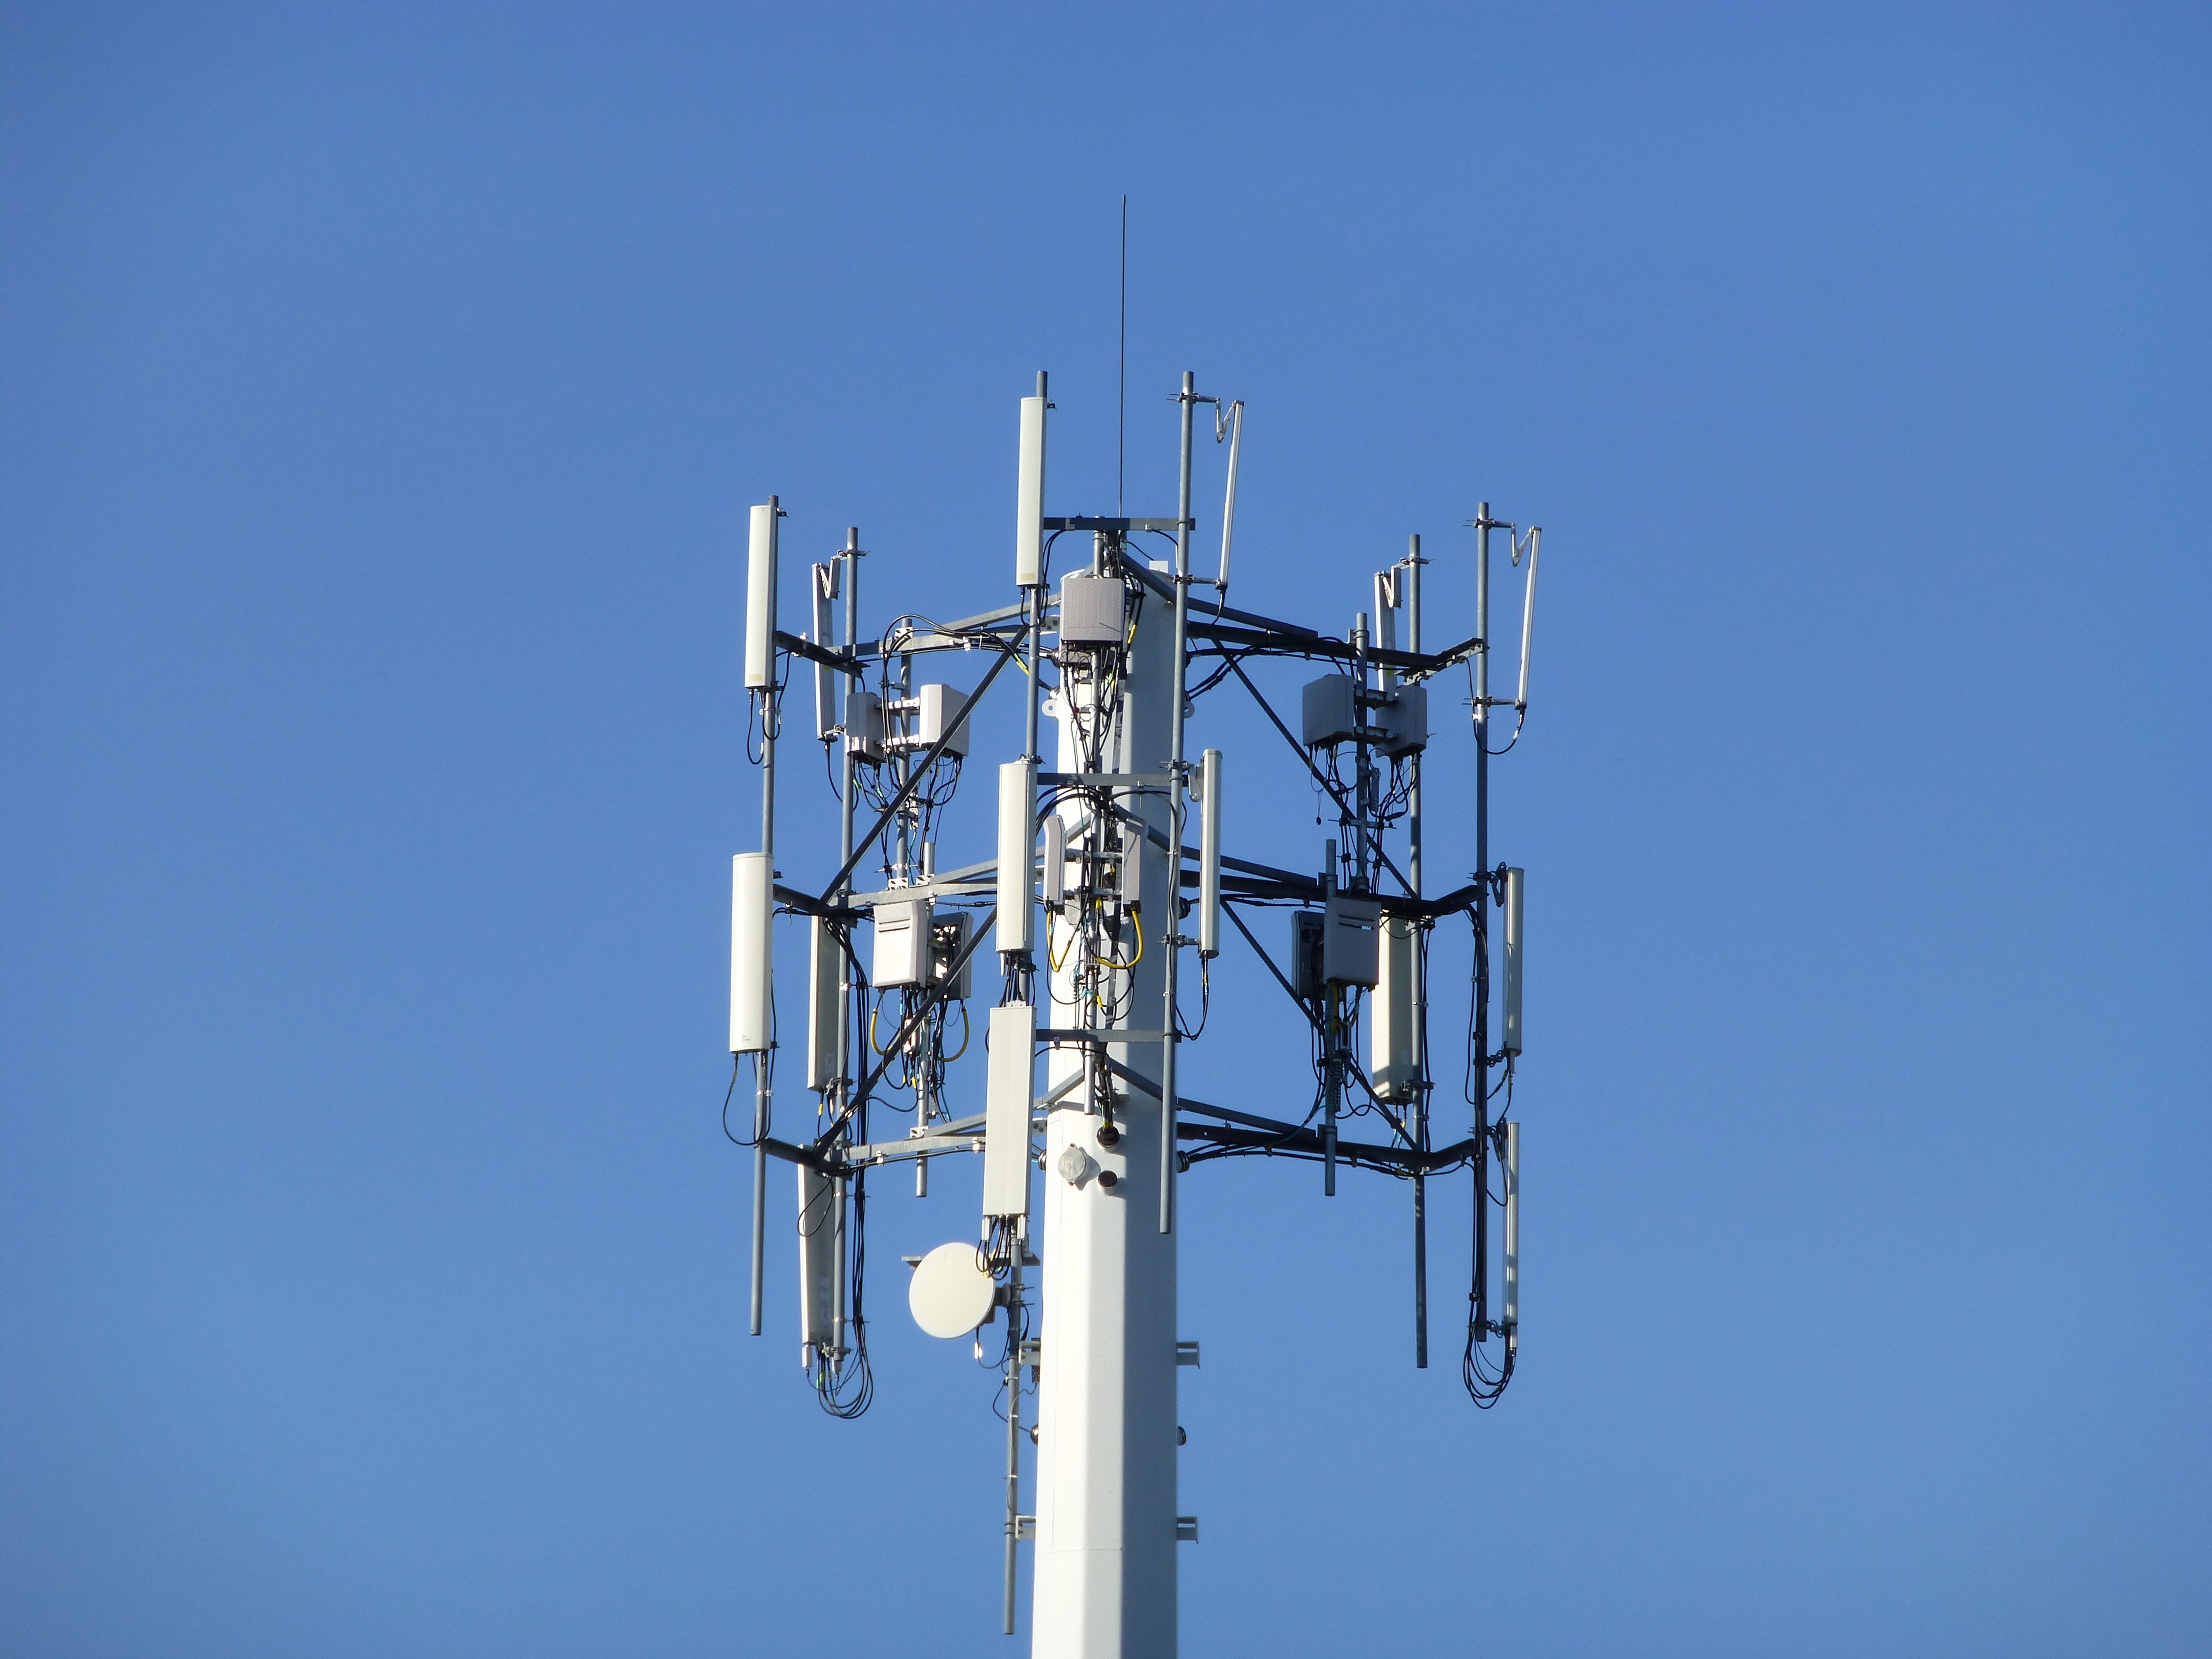
mobile, structure, sky, technology, white, wind, antenna, tower, mast, station, blue, street light, electricity, lighting, energy, clear sky, light fixture, cellular, connection, network, transmission, transmitter, cellular tower, television antenna, electronic device, electrical supply, electronics accessory, overhead power line, telecommunications engineering